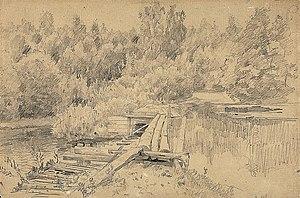
Eaux profondes ou encore La Rivière est un tableau paysager du peintre russe Isaac Levitan, réalisé en 1892. Il appartient à la collection particulière de la galerie Tretiakov. Ses mesures sont de 150 × 209 cm.